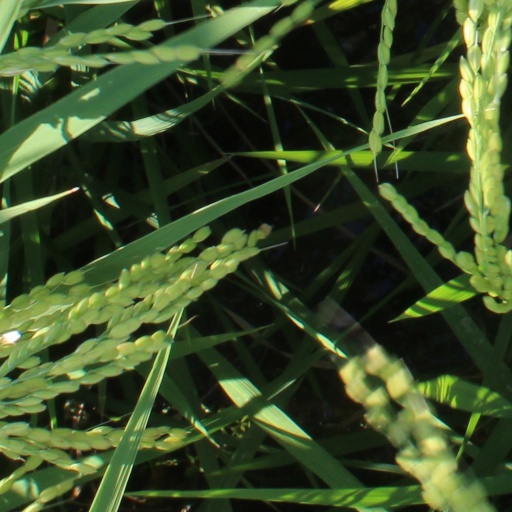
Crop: rice